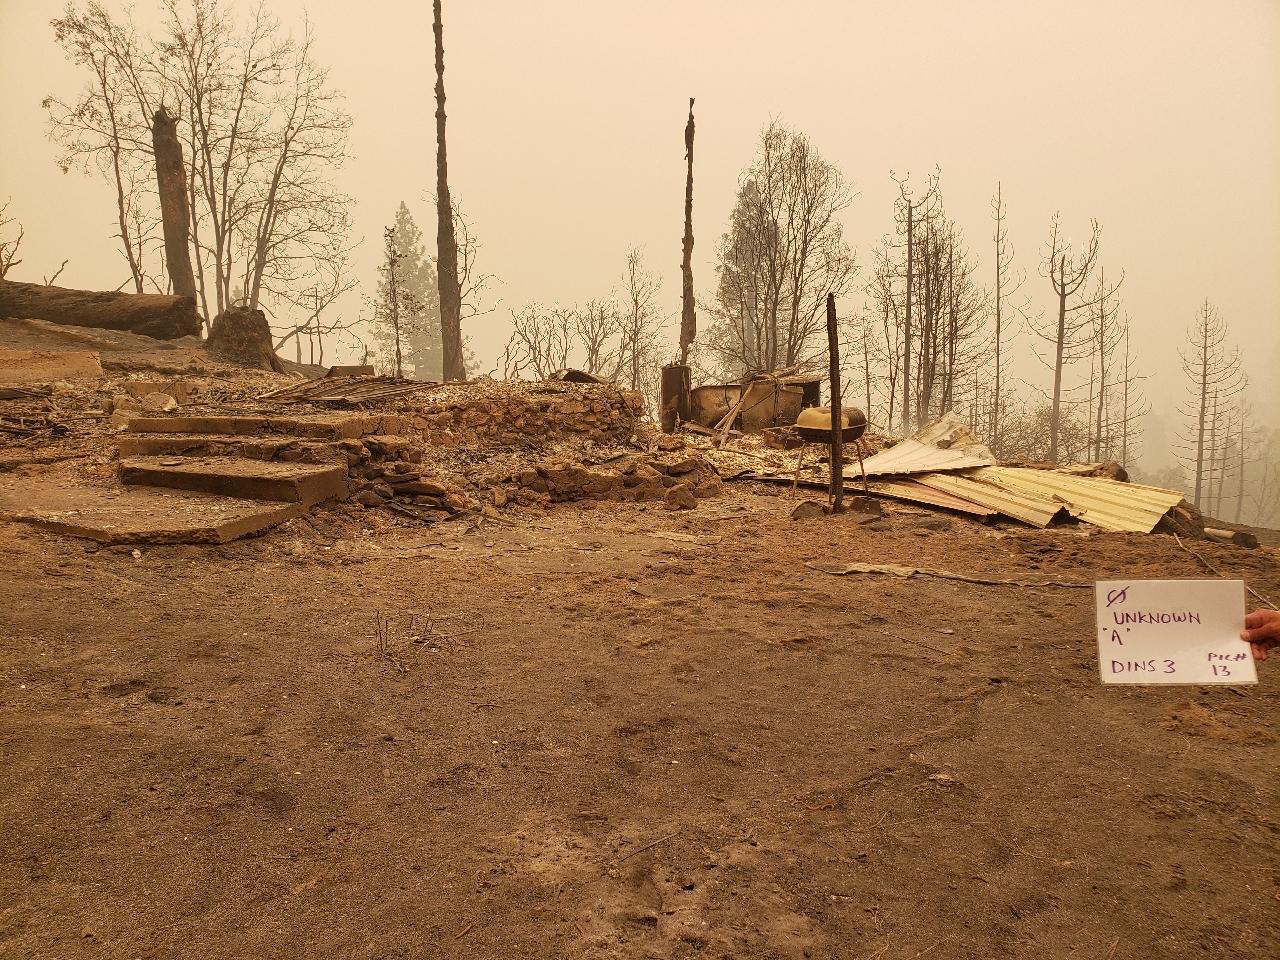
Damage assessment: destroyed